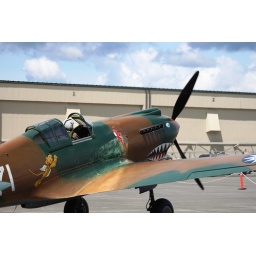
Flying Heritage Collection Fly Day May 22 2010 - Paul Allen's vintage airplane museum, many in flying order